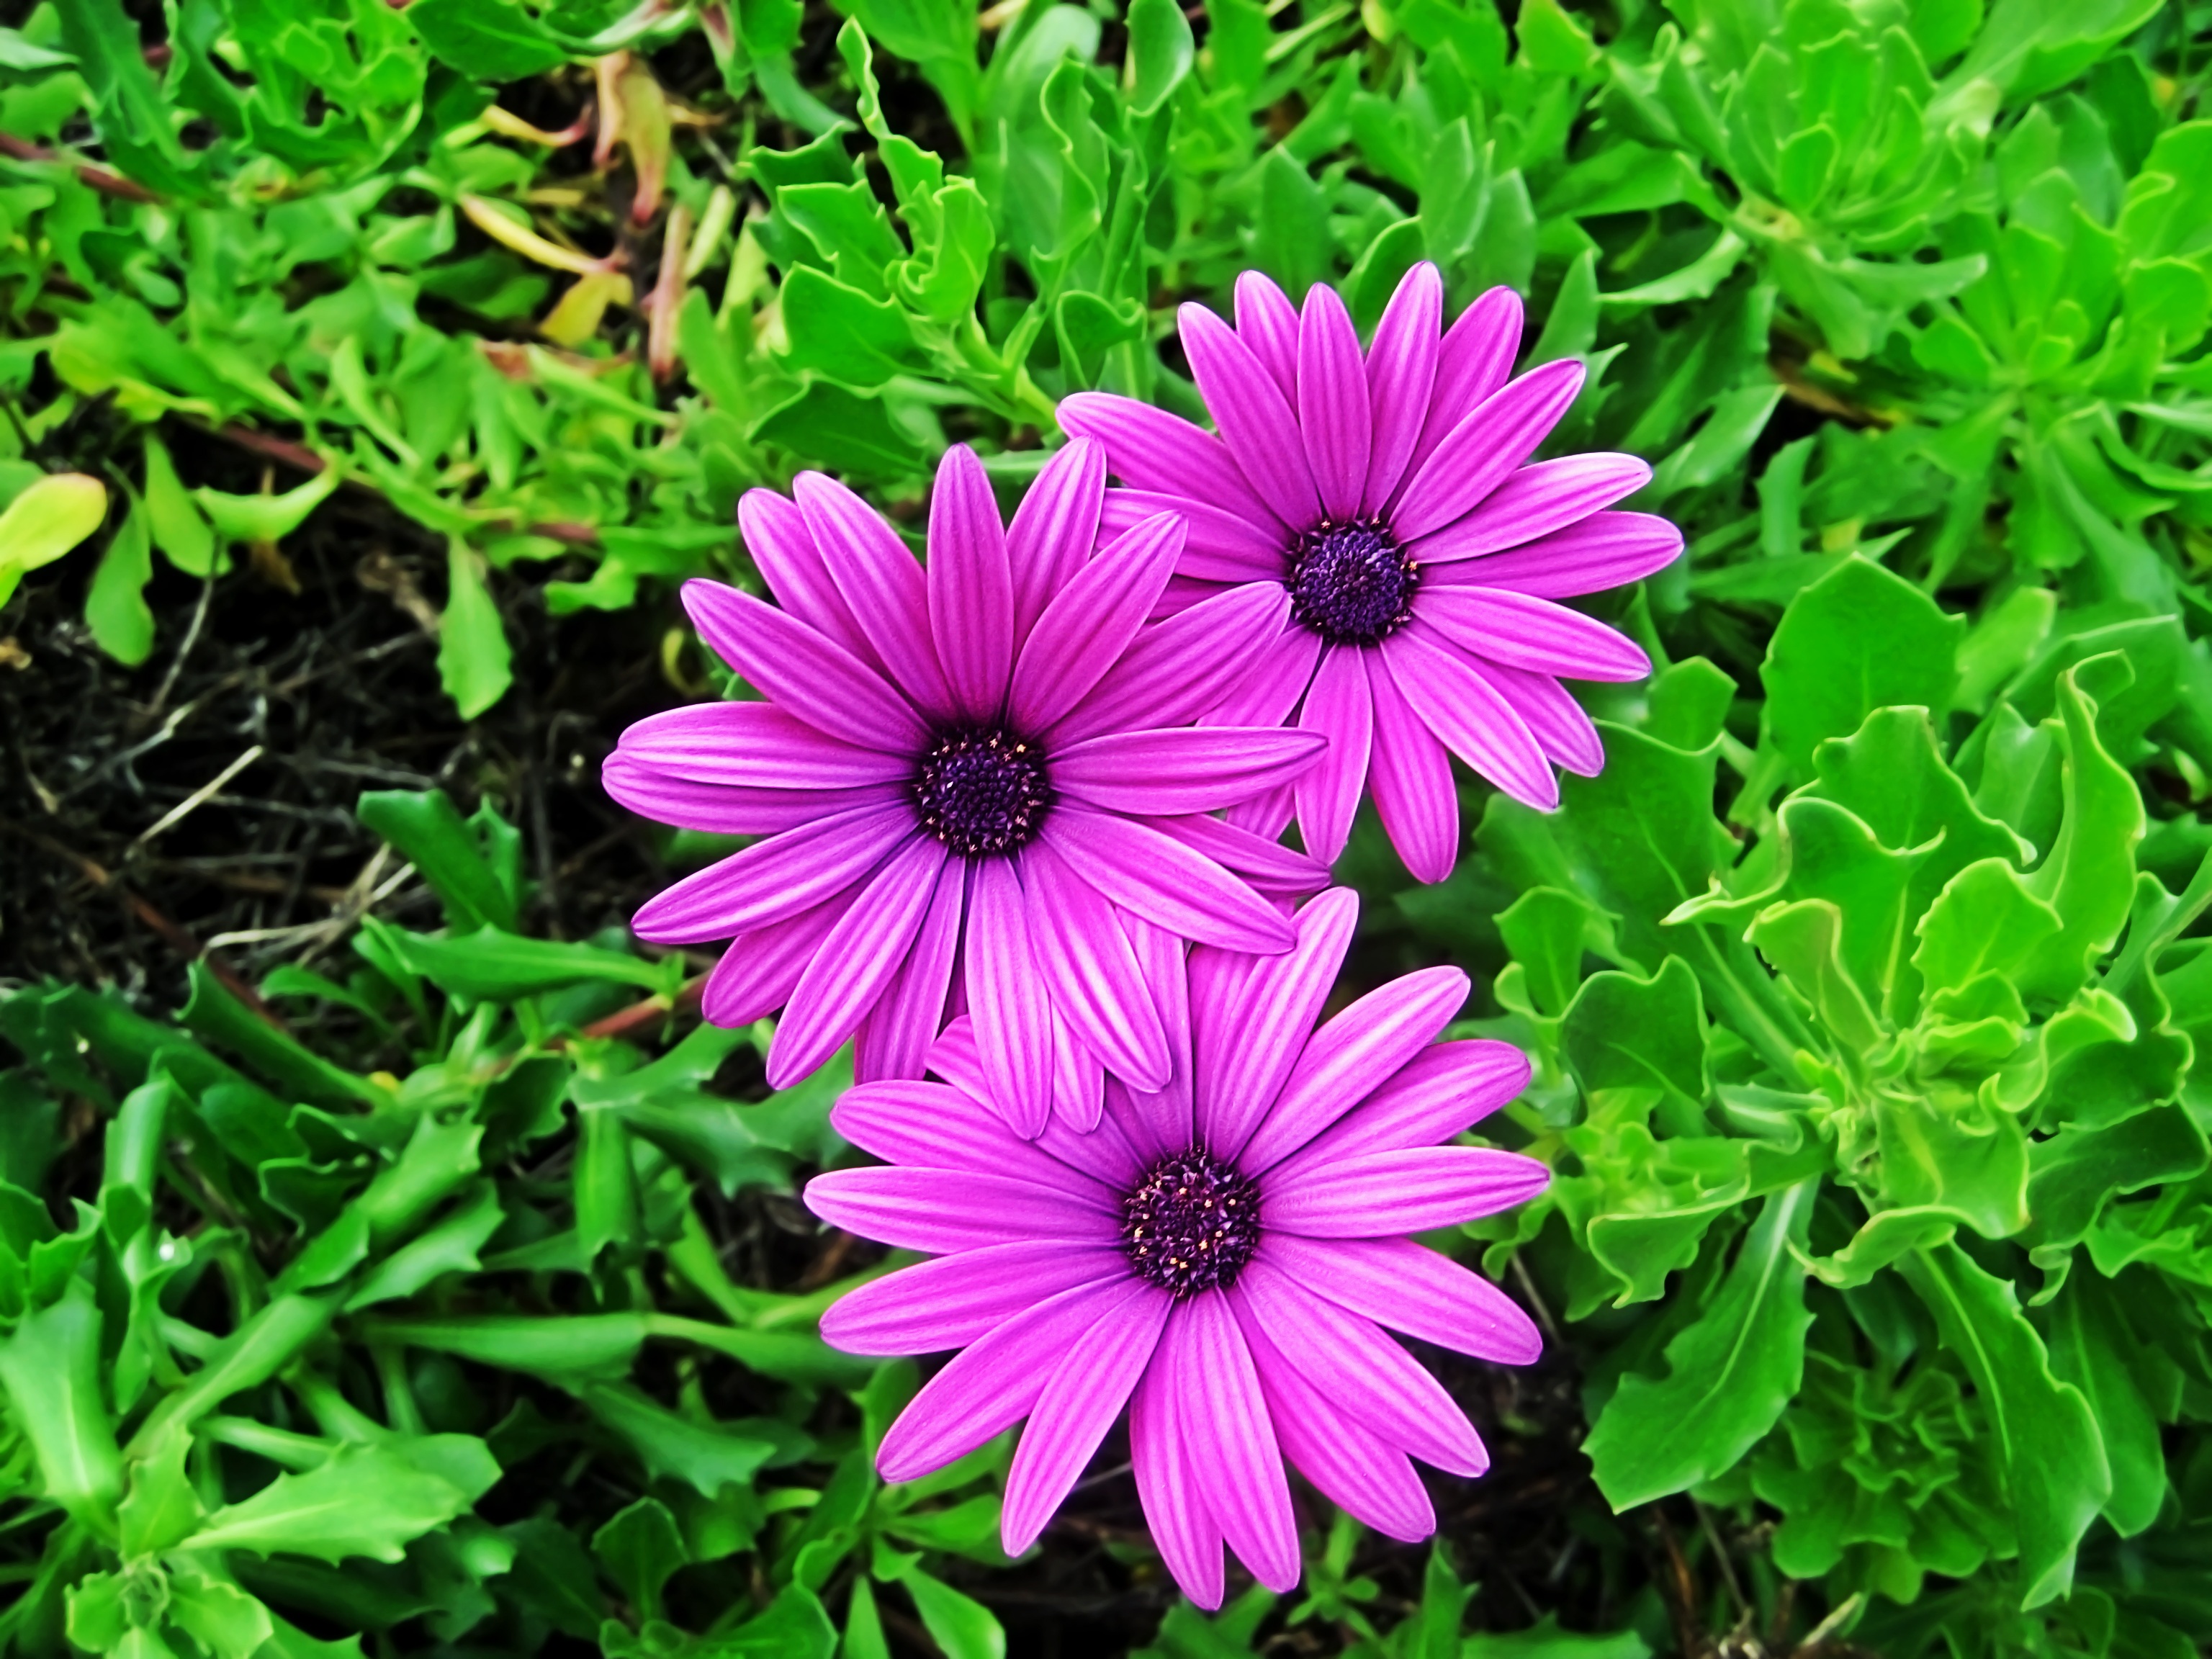
plant, flower, petal, daisy, wild, botany, garden, flora, wildflower, flowers, petals, purple flower, flowering plant, daisy family, mallow, annual plant, land plant, marguerite daisy, garden cosmos